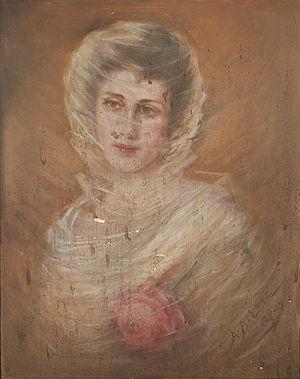
Adelia Armstrong Lutz était une artiste américaine active à la fin du XIXᵉ siècle et au début du XXᵉ siècle. Elle organisa des cercles d'arts à Knoxville, en tant que directrice du Knoxville Art Club et en tant que co-organisatrice de la Nicholson Art League.